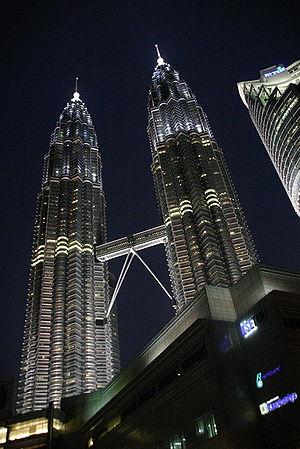
Petronas, acronyme de Petroliam Nasional Berhad, est une compagnie pétrolière malaisienne créée le 17 août 1974 dans le cadre de la Loi de 1965 sur les Sociétés. À l'époque, le gouvernement malaisien investit 3 millions de dollars américains pour la création de la société. La société est toujours détenue par le gouvernement malaisien ; elle est de fait une entreprise publique.